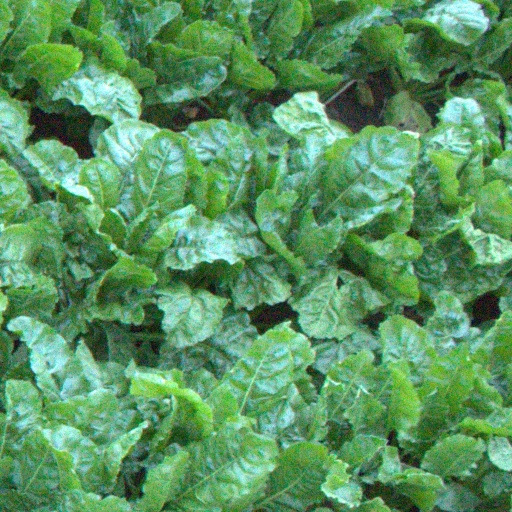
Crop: sugar beet